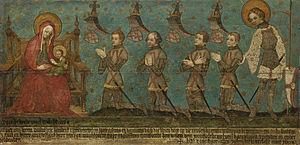
La bataille de Warns fut une bataille entre le comte Guillaume IV de Hollande et les Frisons le 26 septembre 1345, qui se solda par une victoire éclatante pour les Frisons. La commémoration annuelle de la bataille est importante pour une partie des Frisons. Le terme de bataille de Stavoren, est parfois utilisé, et est plus correct, puisque Warns n'est pas mentionné dans les sources historiques.